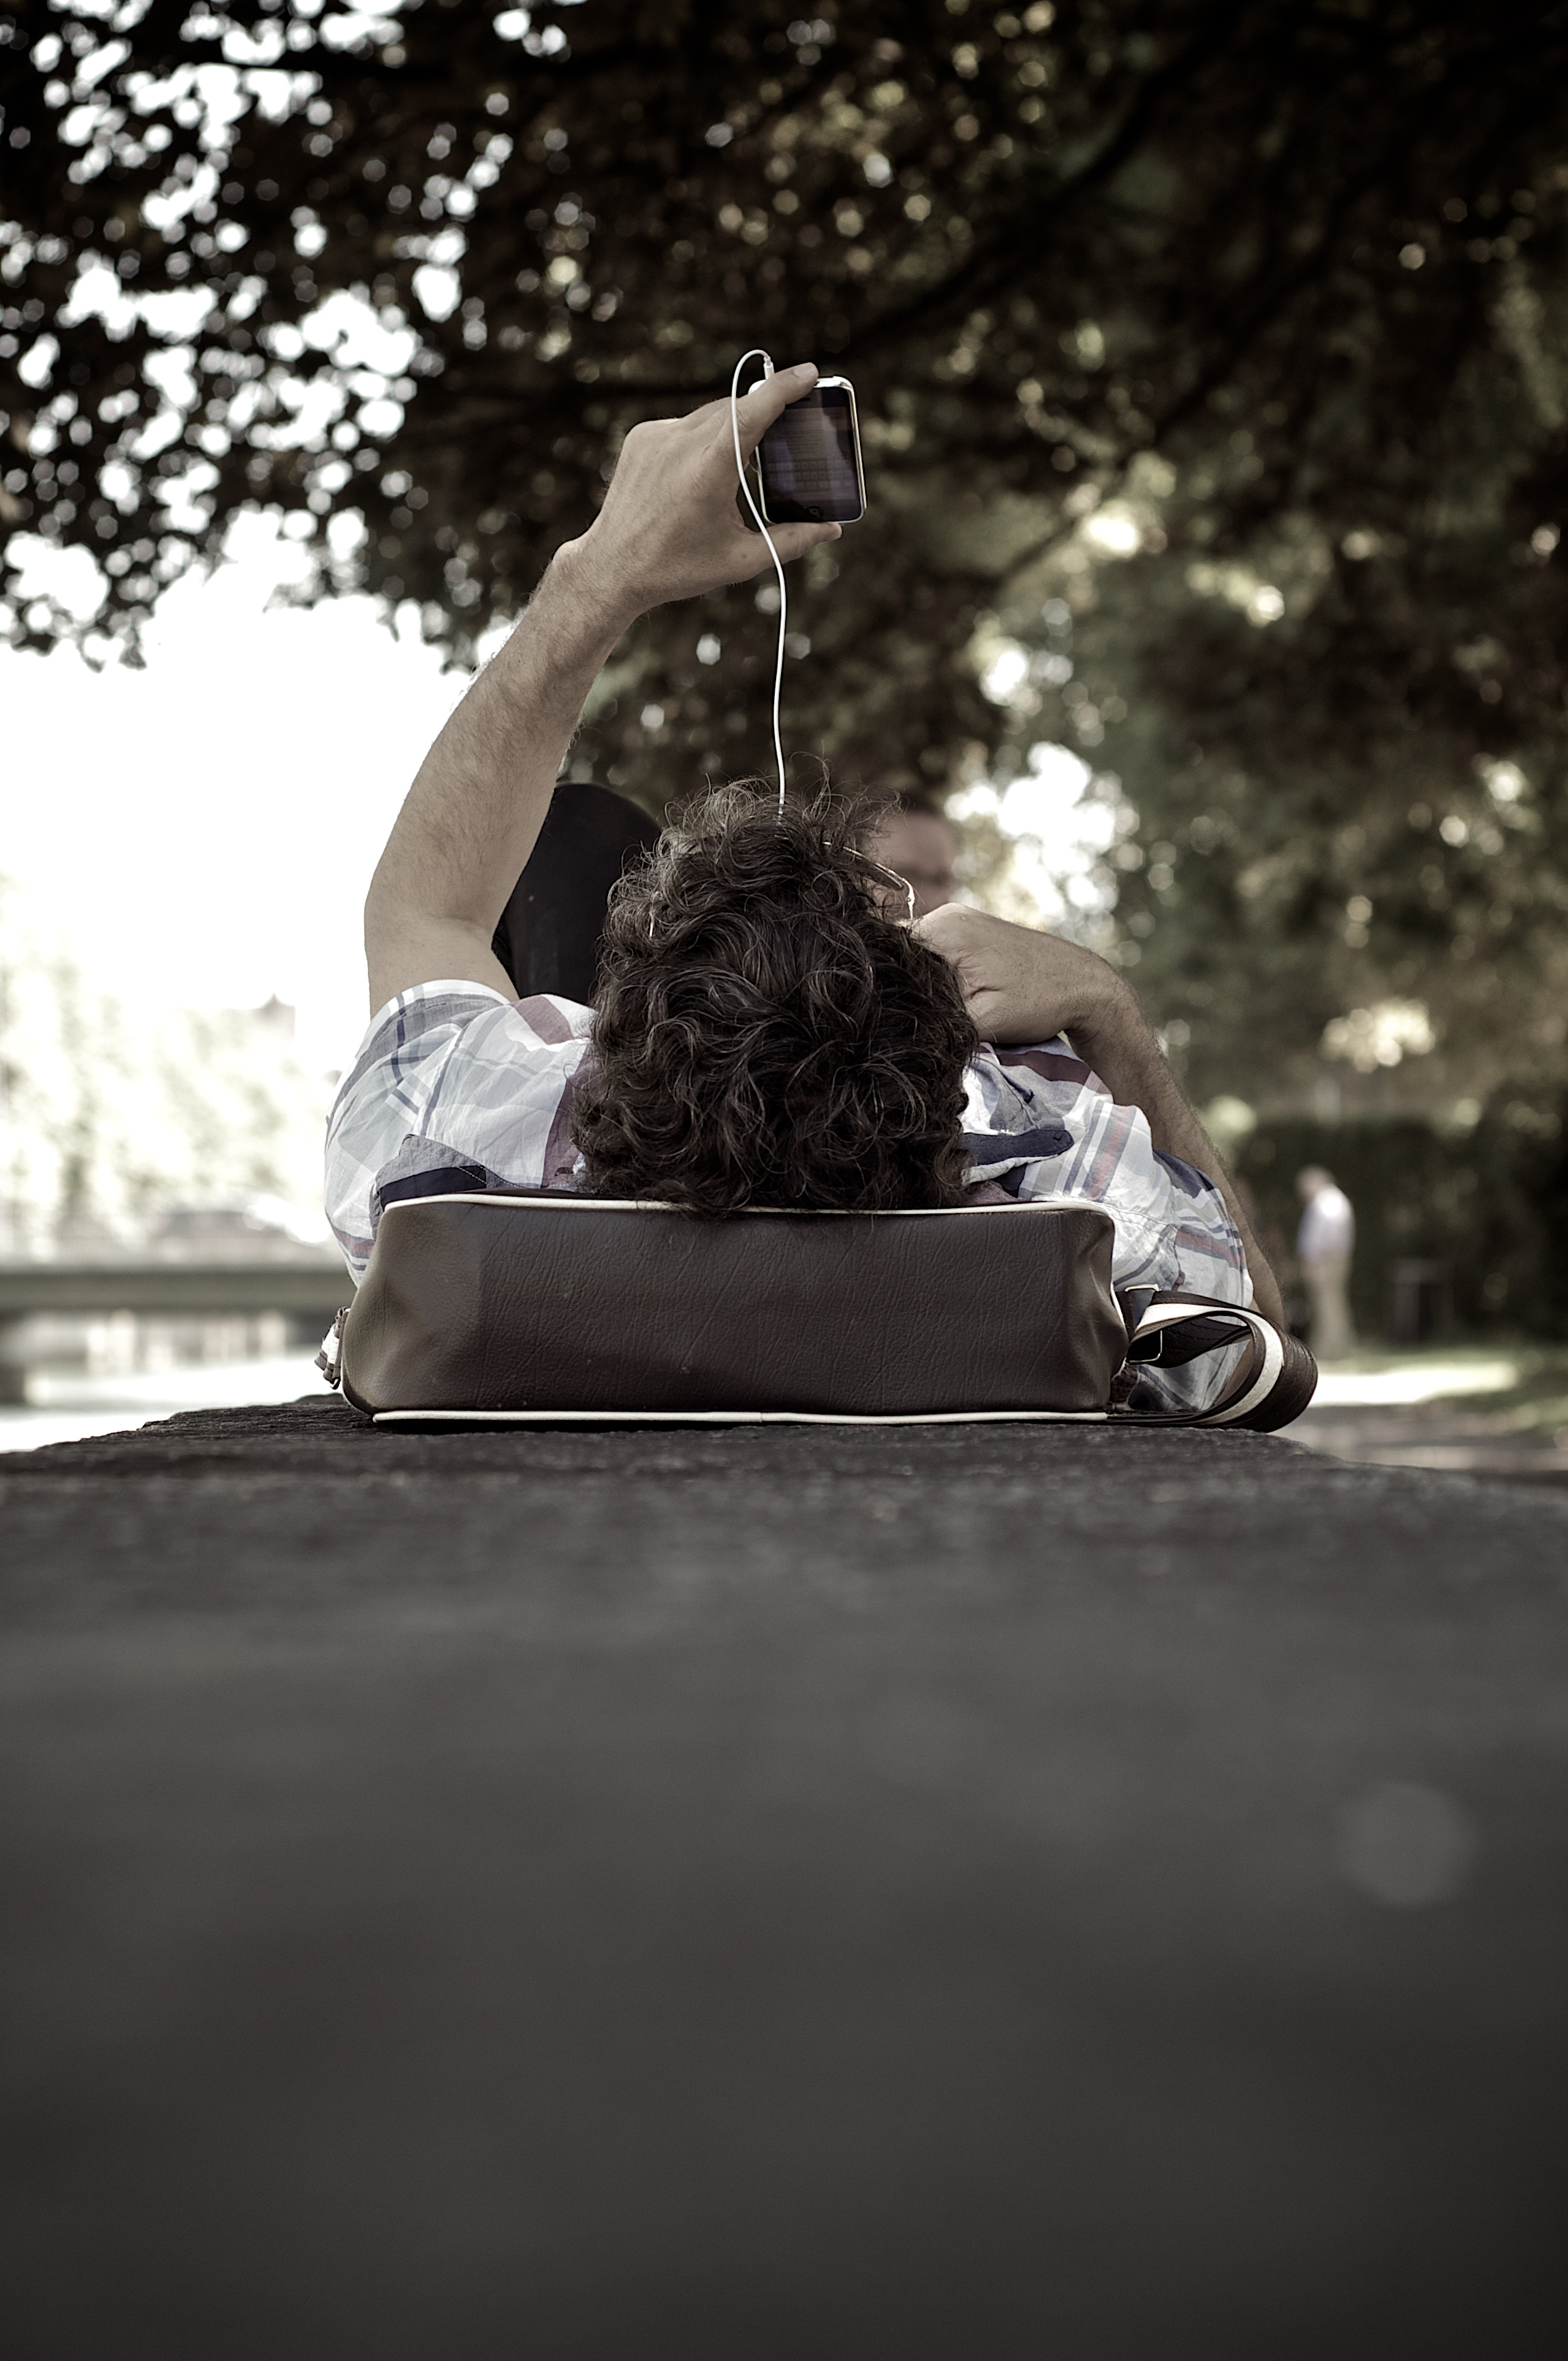
white, street, photography, ebook, spring, sitting, training, fashion, black, streetphotography, flickr, thomas, video, olympus, photograph, omd, image, fuji, leica, monochrom, leuthard, hcb, thomasleuthard, streettogs, photo shoot, human positions, physical fitness